International Security Assistance Force

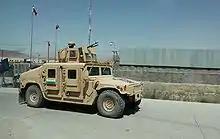
A Bulgarian land forces up-armored M1114 patrol in Kabul, July 2009

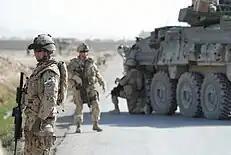
Soldiers from the Canadian Grenadier Guards in Kandahar Province.

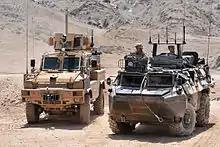
French units on duty with ISAF.

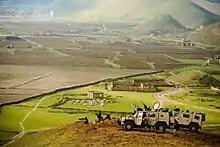
Norwegian soldiers in Faryab Province.

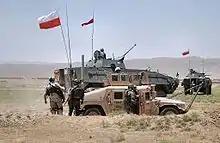
Polish forces in Afghanistan.

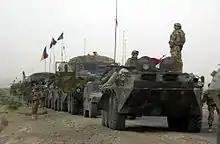
Romanian soldiers in southern Afghanistan in 2003.

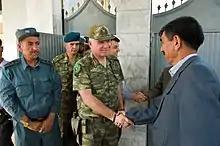
A Turkish general during a food distribution in Afghanistan.

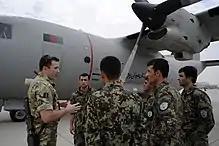
United Kingdom's Royal Air Force Flight Lieutenant Luke Meldon explains the components of an Afghan Air Force (AAF) C-27 Spartan to five Thunder Lab students.

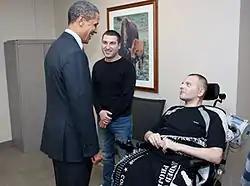
U.S. President Barack Obama visiting wounded Georgian LTC Alexandre Tugushi.

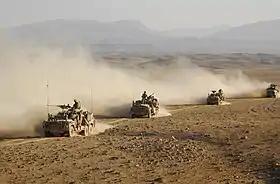
An Australian Special Operations Task Group patrol in October 2009.

On 28 July 2010, Albania sent 44 soldiers from the Albanian Special Operations Battalion to engage in combat operations in the province of Kandahar alongside US and British special forces. The contingent was given the name "Eagle 1". On 25 January 2011, the second rotation consisting of 45 soldiers named "Eagle 2" was sent to Afghanistan following the return of the first, "Eagle 3" followed. On 16 January 2011, Albania sent its fourth mission codenamed "Eagle 4" to Kandahar. However, the main contingent was composed of a company under Italian command in the province of Herat. Albania also had a squad of soldiers under Turkish command in Kabul and a contribution to a joint medical team with the Czech contingent. The last contingent was composed of 222 soldiers of the 8th Regiment.